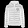
Label: Coat